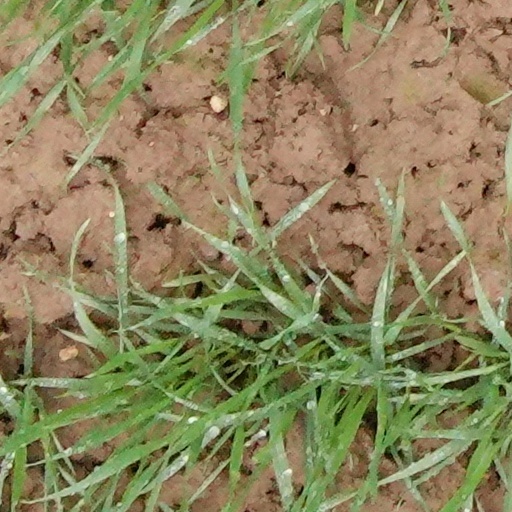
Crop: wheat